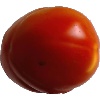
Label: Tomato 1